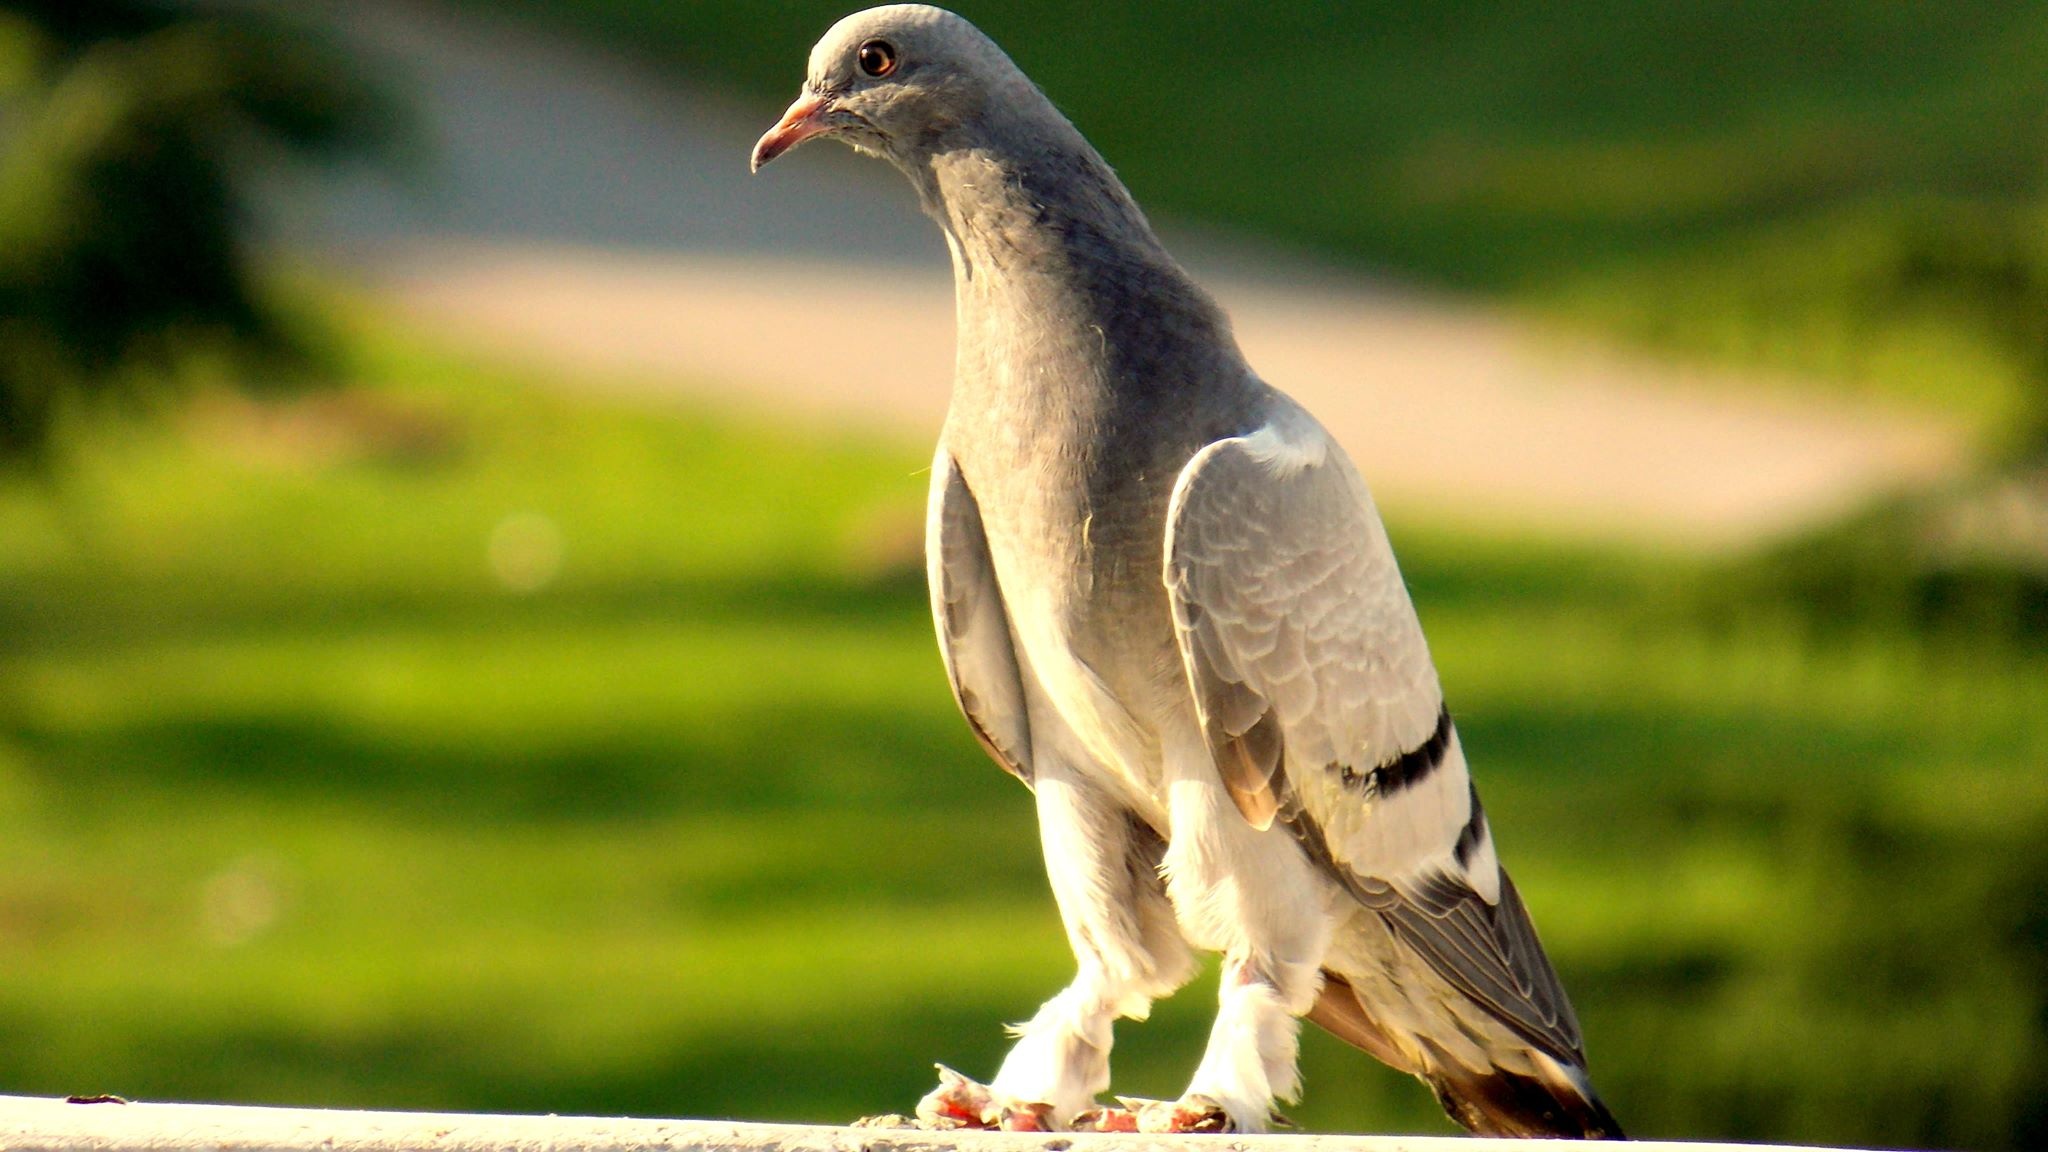
nature, bird, wildlife, beak, fauna, birds, pigeon, vertebrate, beautiful, after the sunset glow